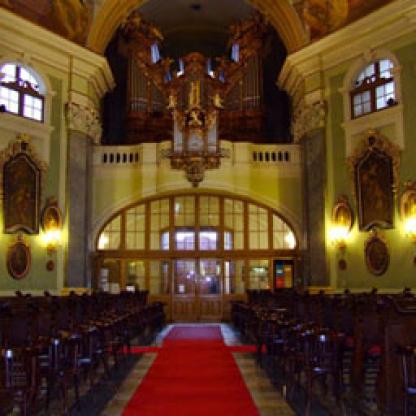
Scene: Indoor